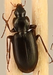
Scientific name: Calathus advena
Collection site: Rocky Mountains NEON (RMNP), plot RMNP_014